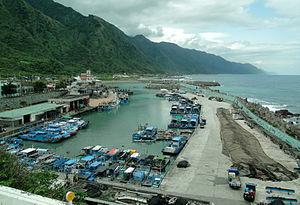
Quai de Shihtiping, comté de Hualien, Taiwan